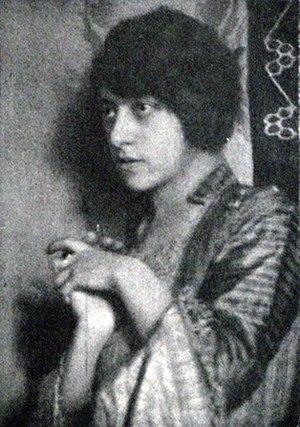
Erika Abels d’Albert est une peintre, graphiste et styliste de mode autrichienne.